José Félix Uriburu

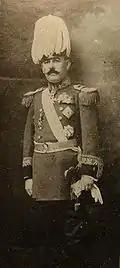
A young José Félix Uriburu wearing an old-style Gala uniform as a brigadier (taken before 1921)

Though Uriburu publicly claimed to respect the Constitution, he personally felt that it was necessary to return the country to the rule of a conservative government as was the case prior to the Law of Sáenz Peña, which had established a secret vote for all men over 18. In a speech given to the Superior School of War, Uriburu expressed his opposition to universal suffrage: We must try to achieve a political authority based in reality rather than purely theory... Aristotle defined democracy as a government by those best fit to rule. The difficulty is in making those who are best fit the rulers. It is difficult to make that happen in any country where, like ours, there is a 60% illiteracy rate, therefore it is clear and evident that it is those 60% that govern the country, because in legal elections, they are the majority.